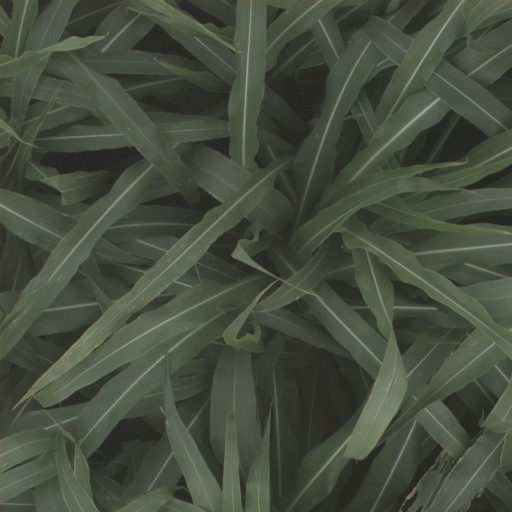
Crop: sorghum